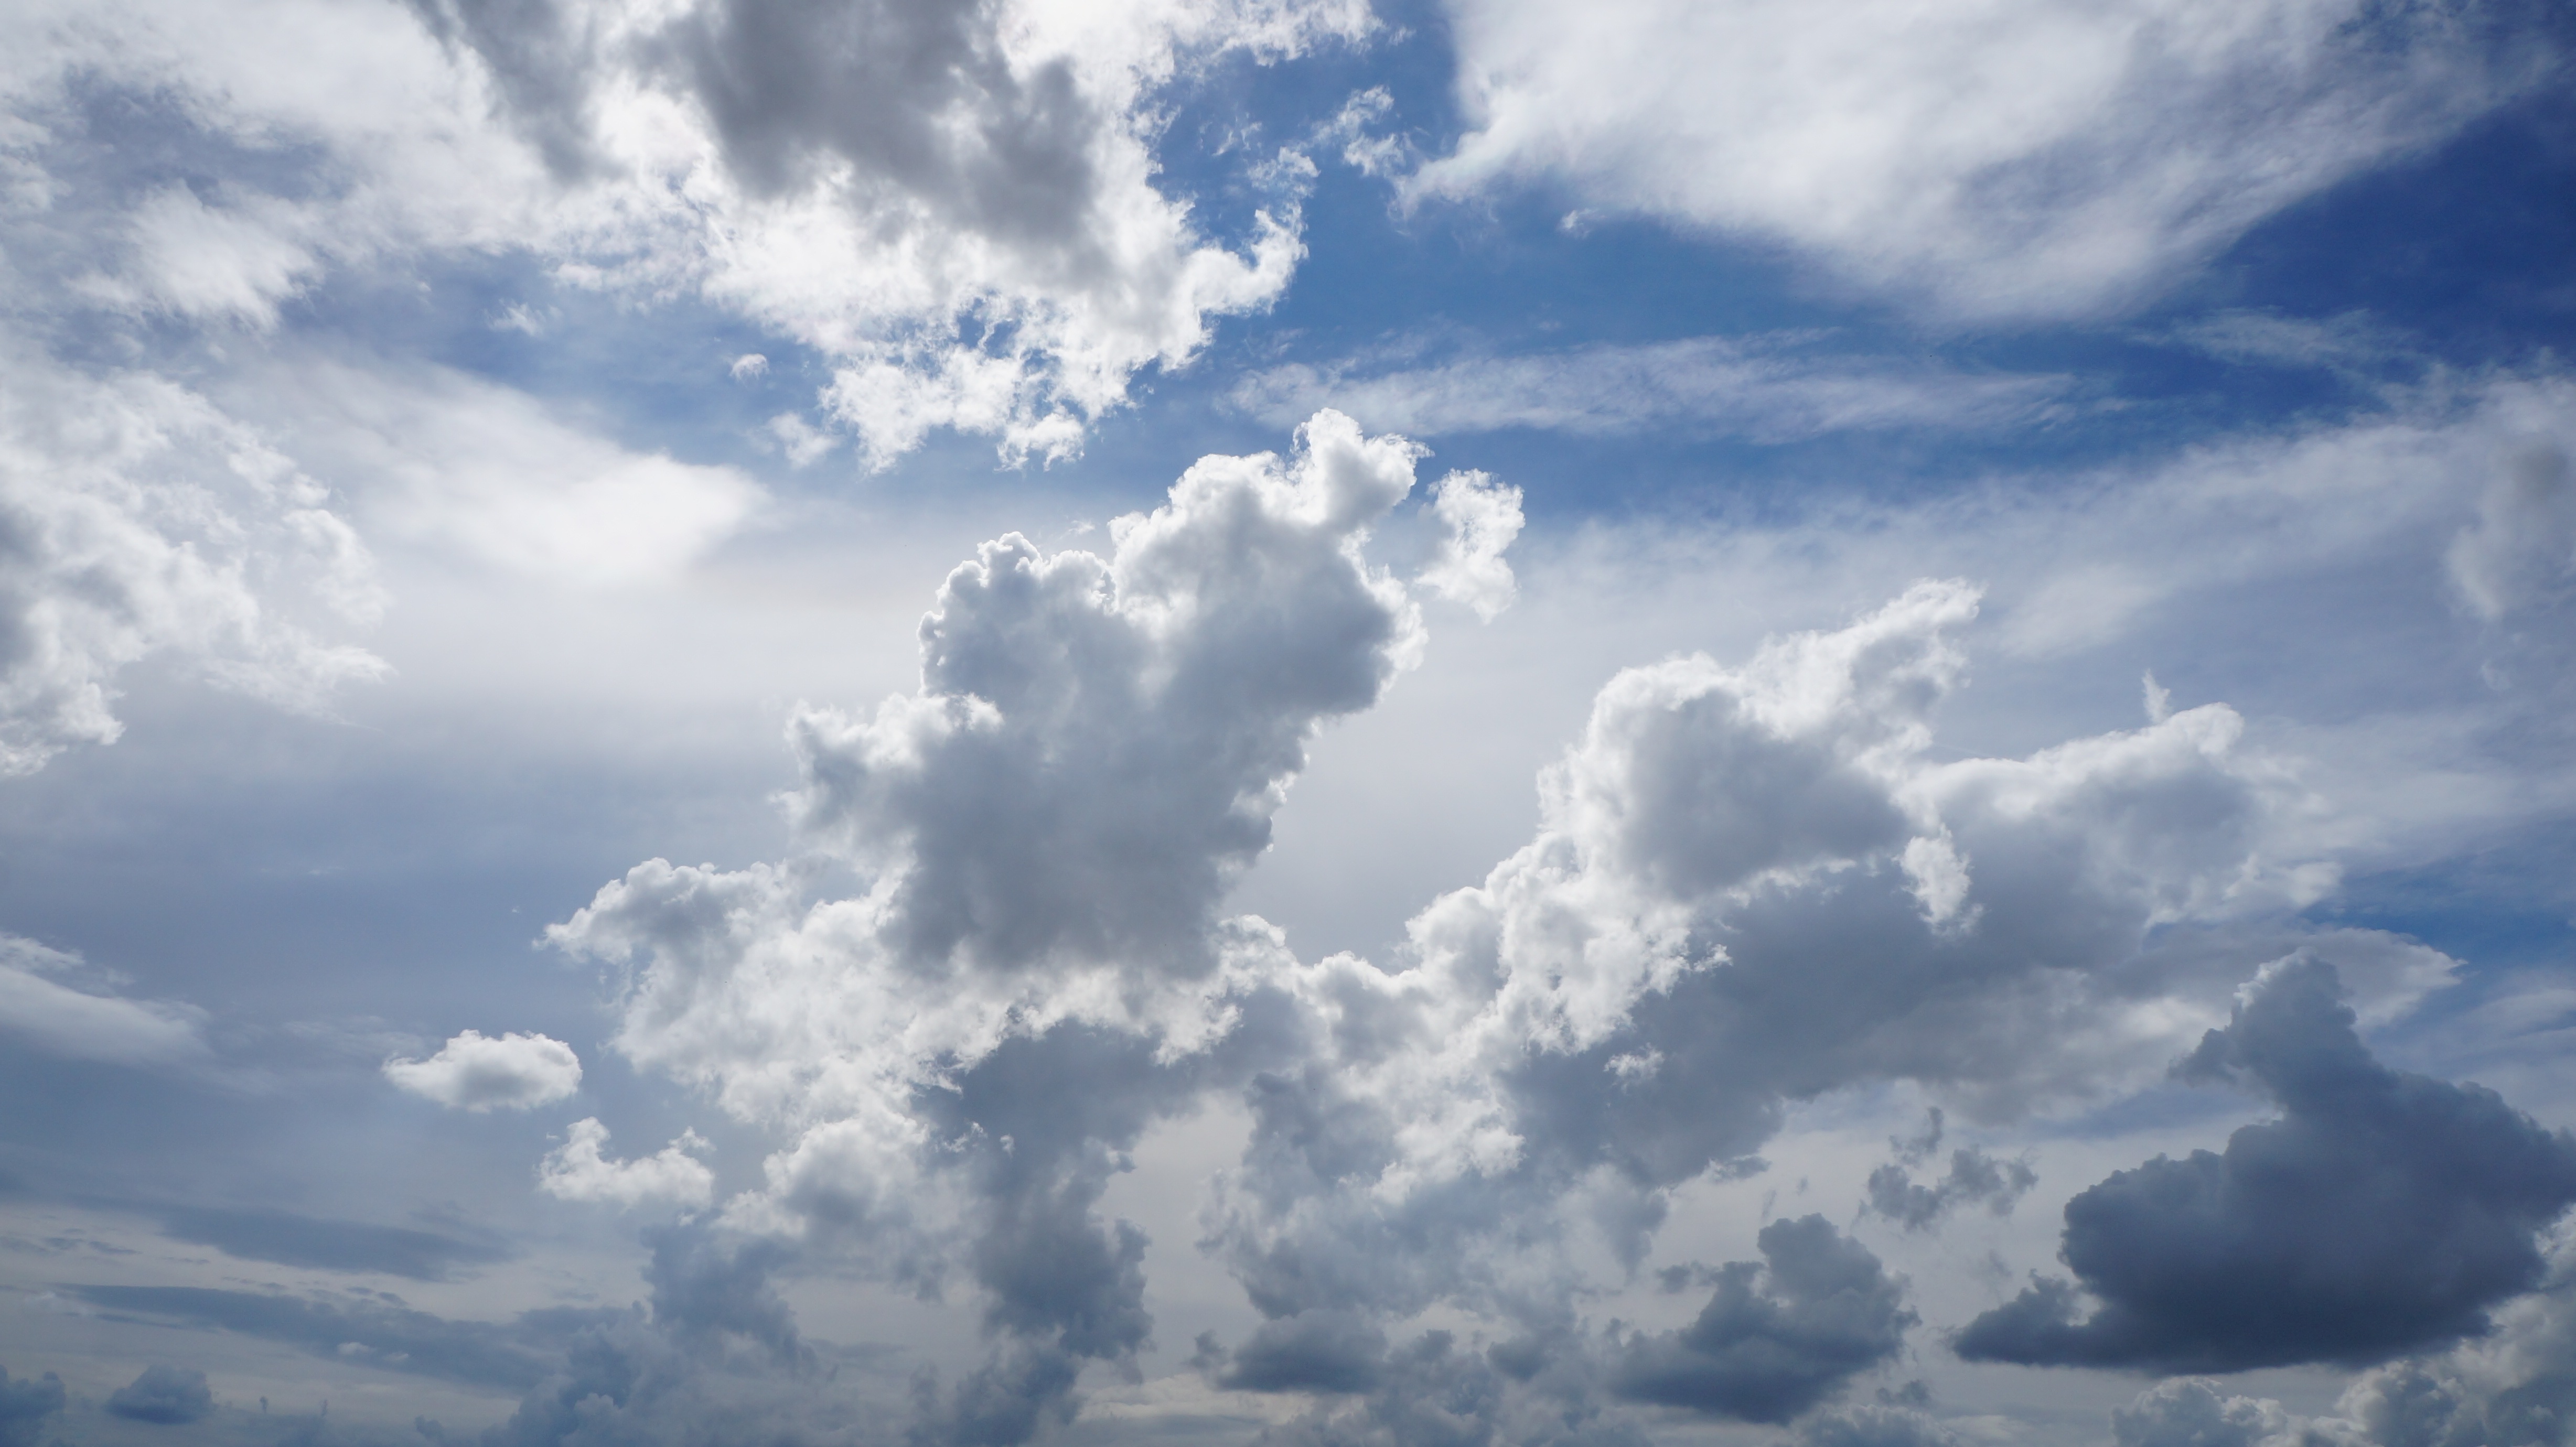
nature, horizon, cloud, sky, sunlight, atmosphere, daytime, cumulus, clouds, clouds form, meteorological phenomenon, cloud shapes, atmosphere of earth